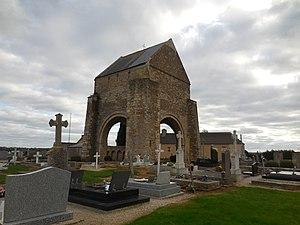
Mémorial franco-américain
L'église Saint-Michel est une église catholique située à Graignes-Mesnil-Angot, en France.